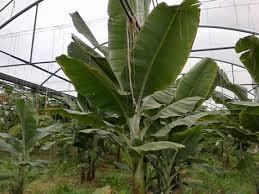
Ni mimea ya ndizi iliyoota kwenye shamba lenye rutuba. Mimea ina majani mapana na kijani kibichi na mimea imepangwa kwa mipangilio mzuri unaoonyesha kuwa shamba limehudumiwa vizuri.